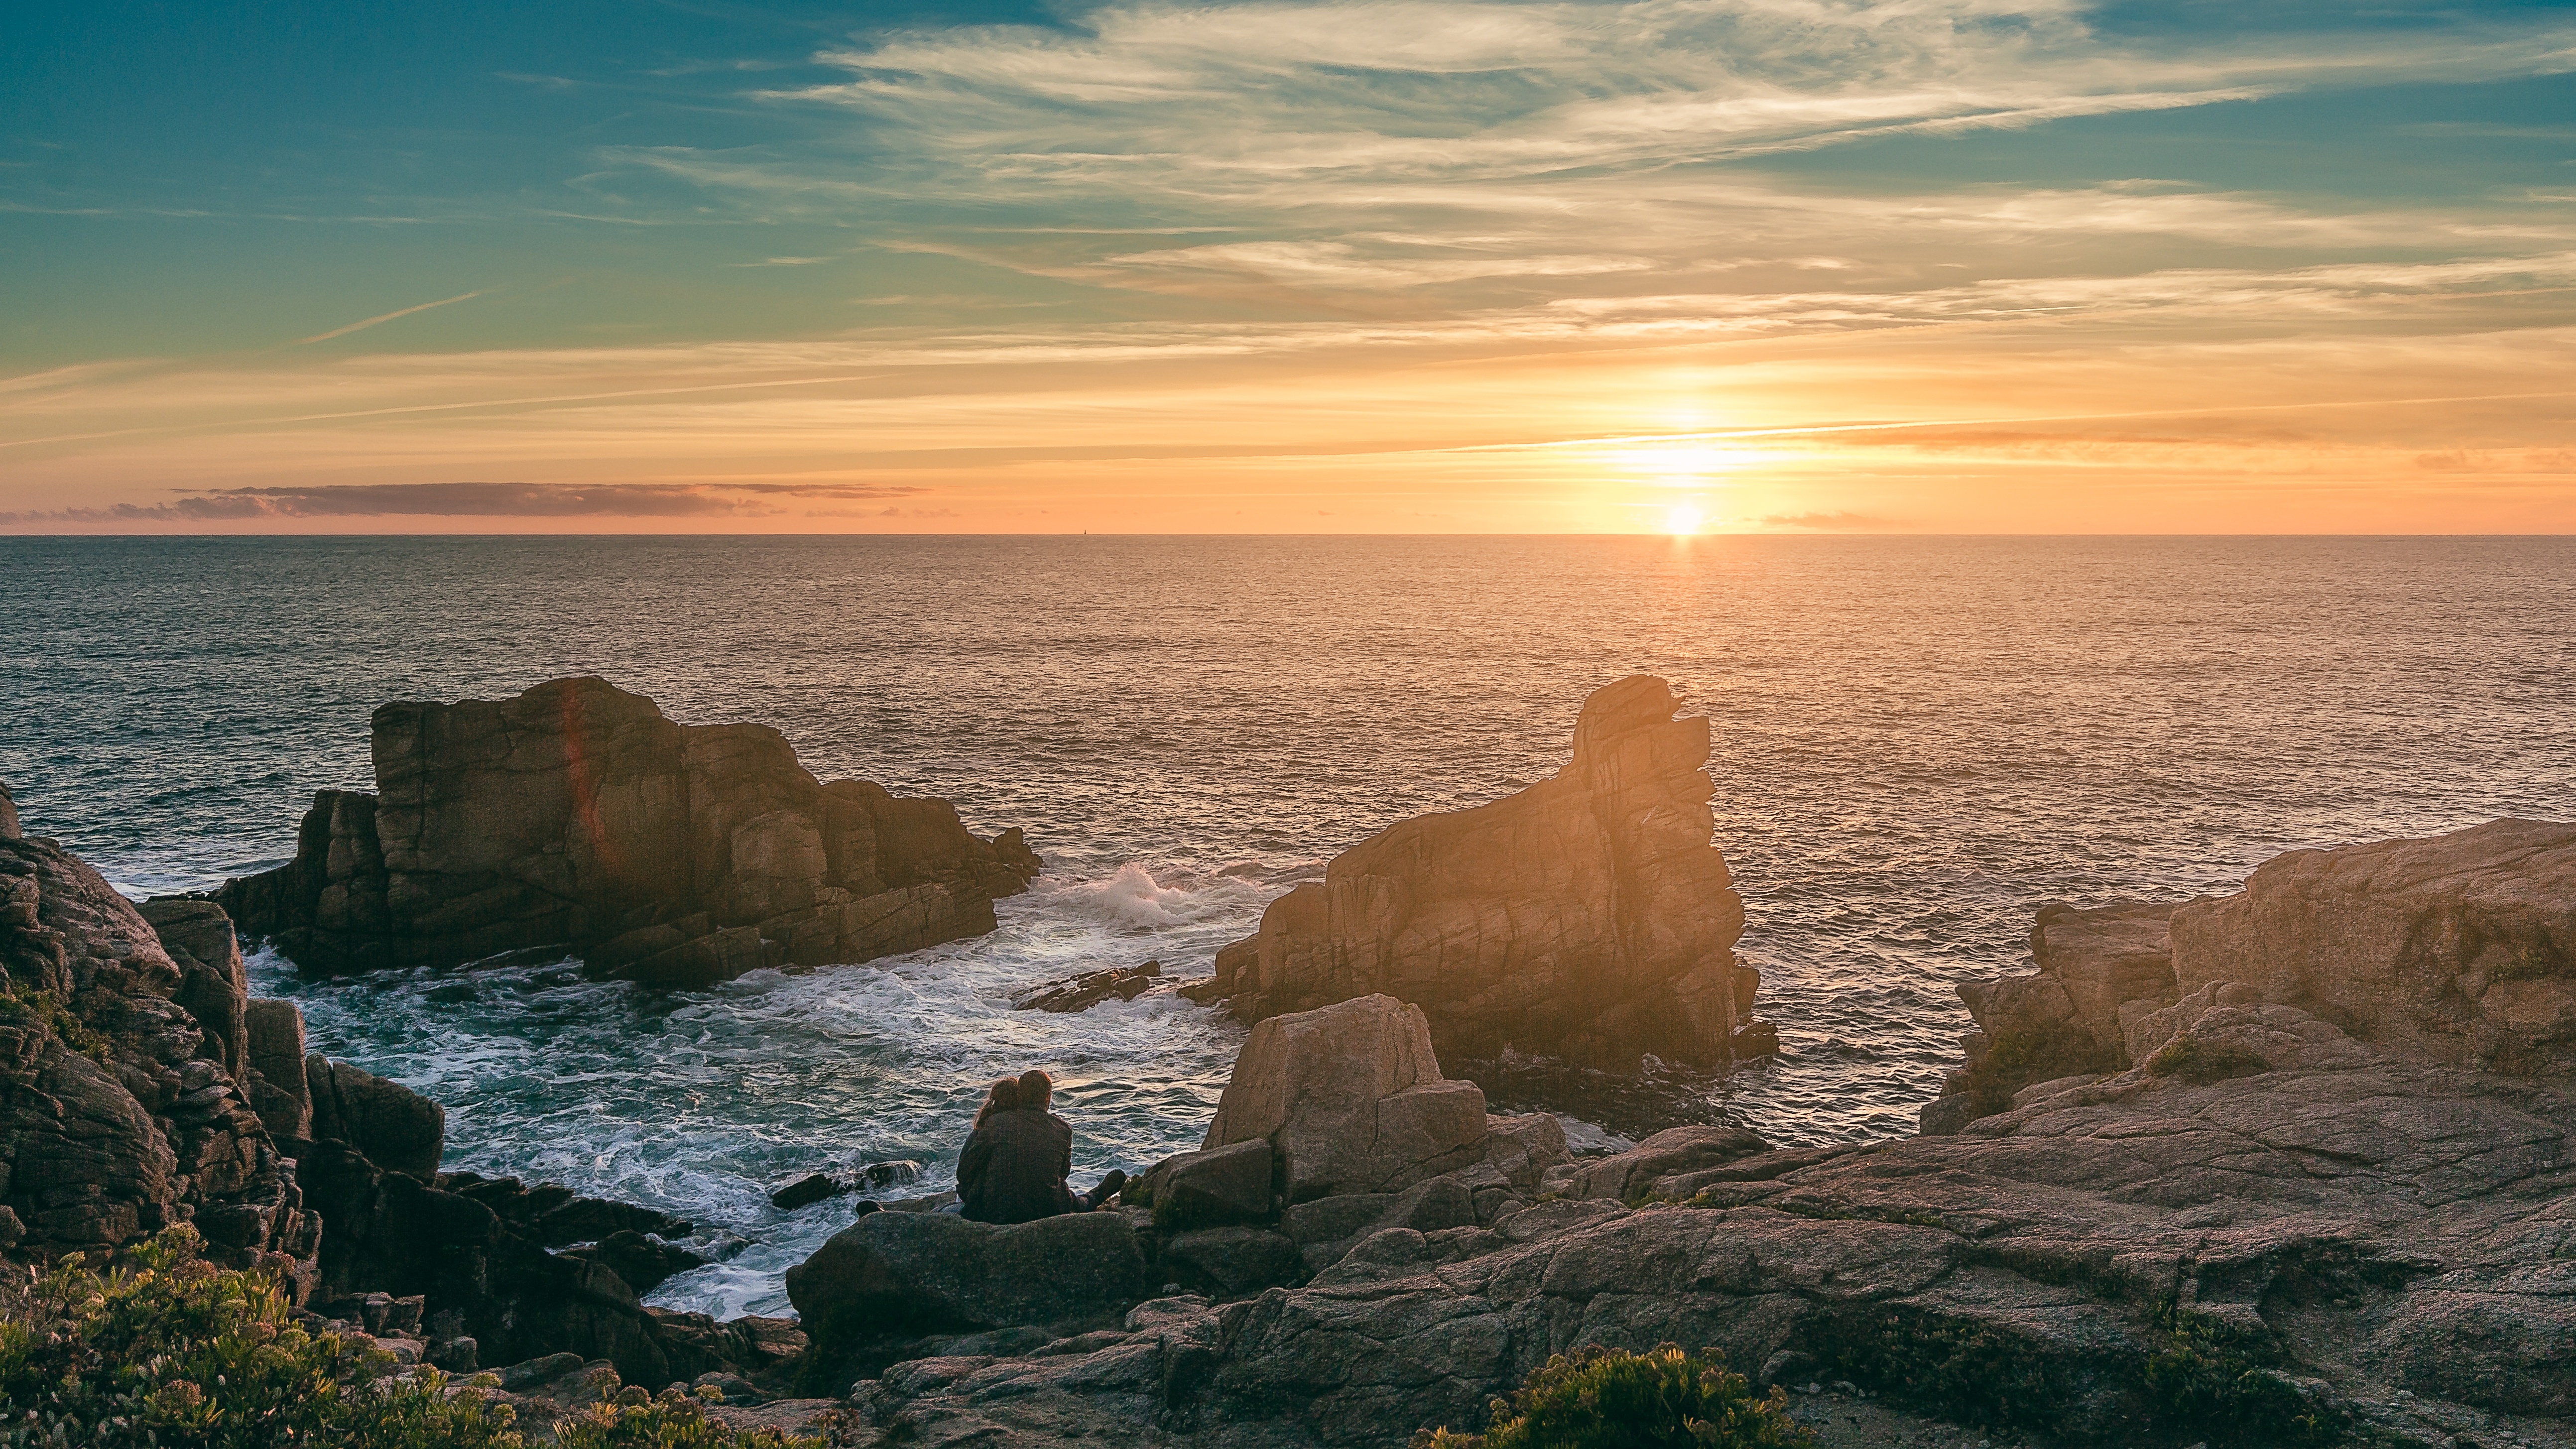
beach, landscape, sea, coast, rock, ocean, horizon, cloud, sunrise, sunset, morning, shore, wave, dawn, formation, cliff, dusk, evening, bay, terrain, body of water, cape, wind wave